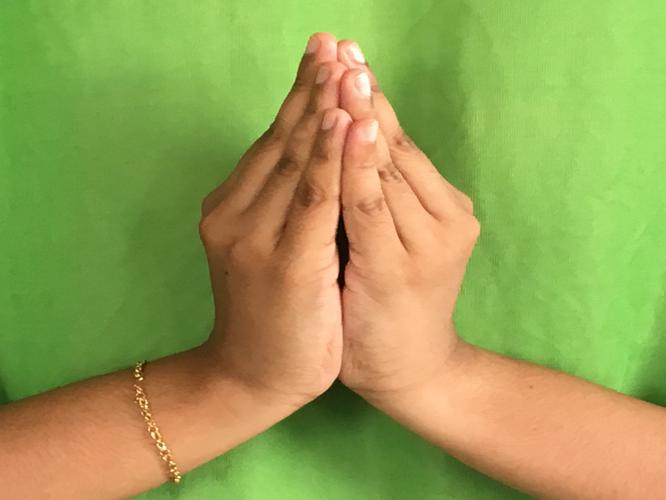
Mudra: Kapotham
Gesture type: double_hand